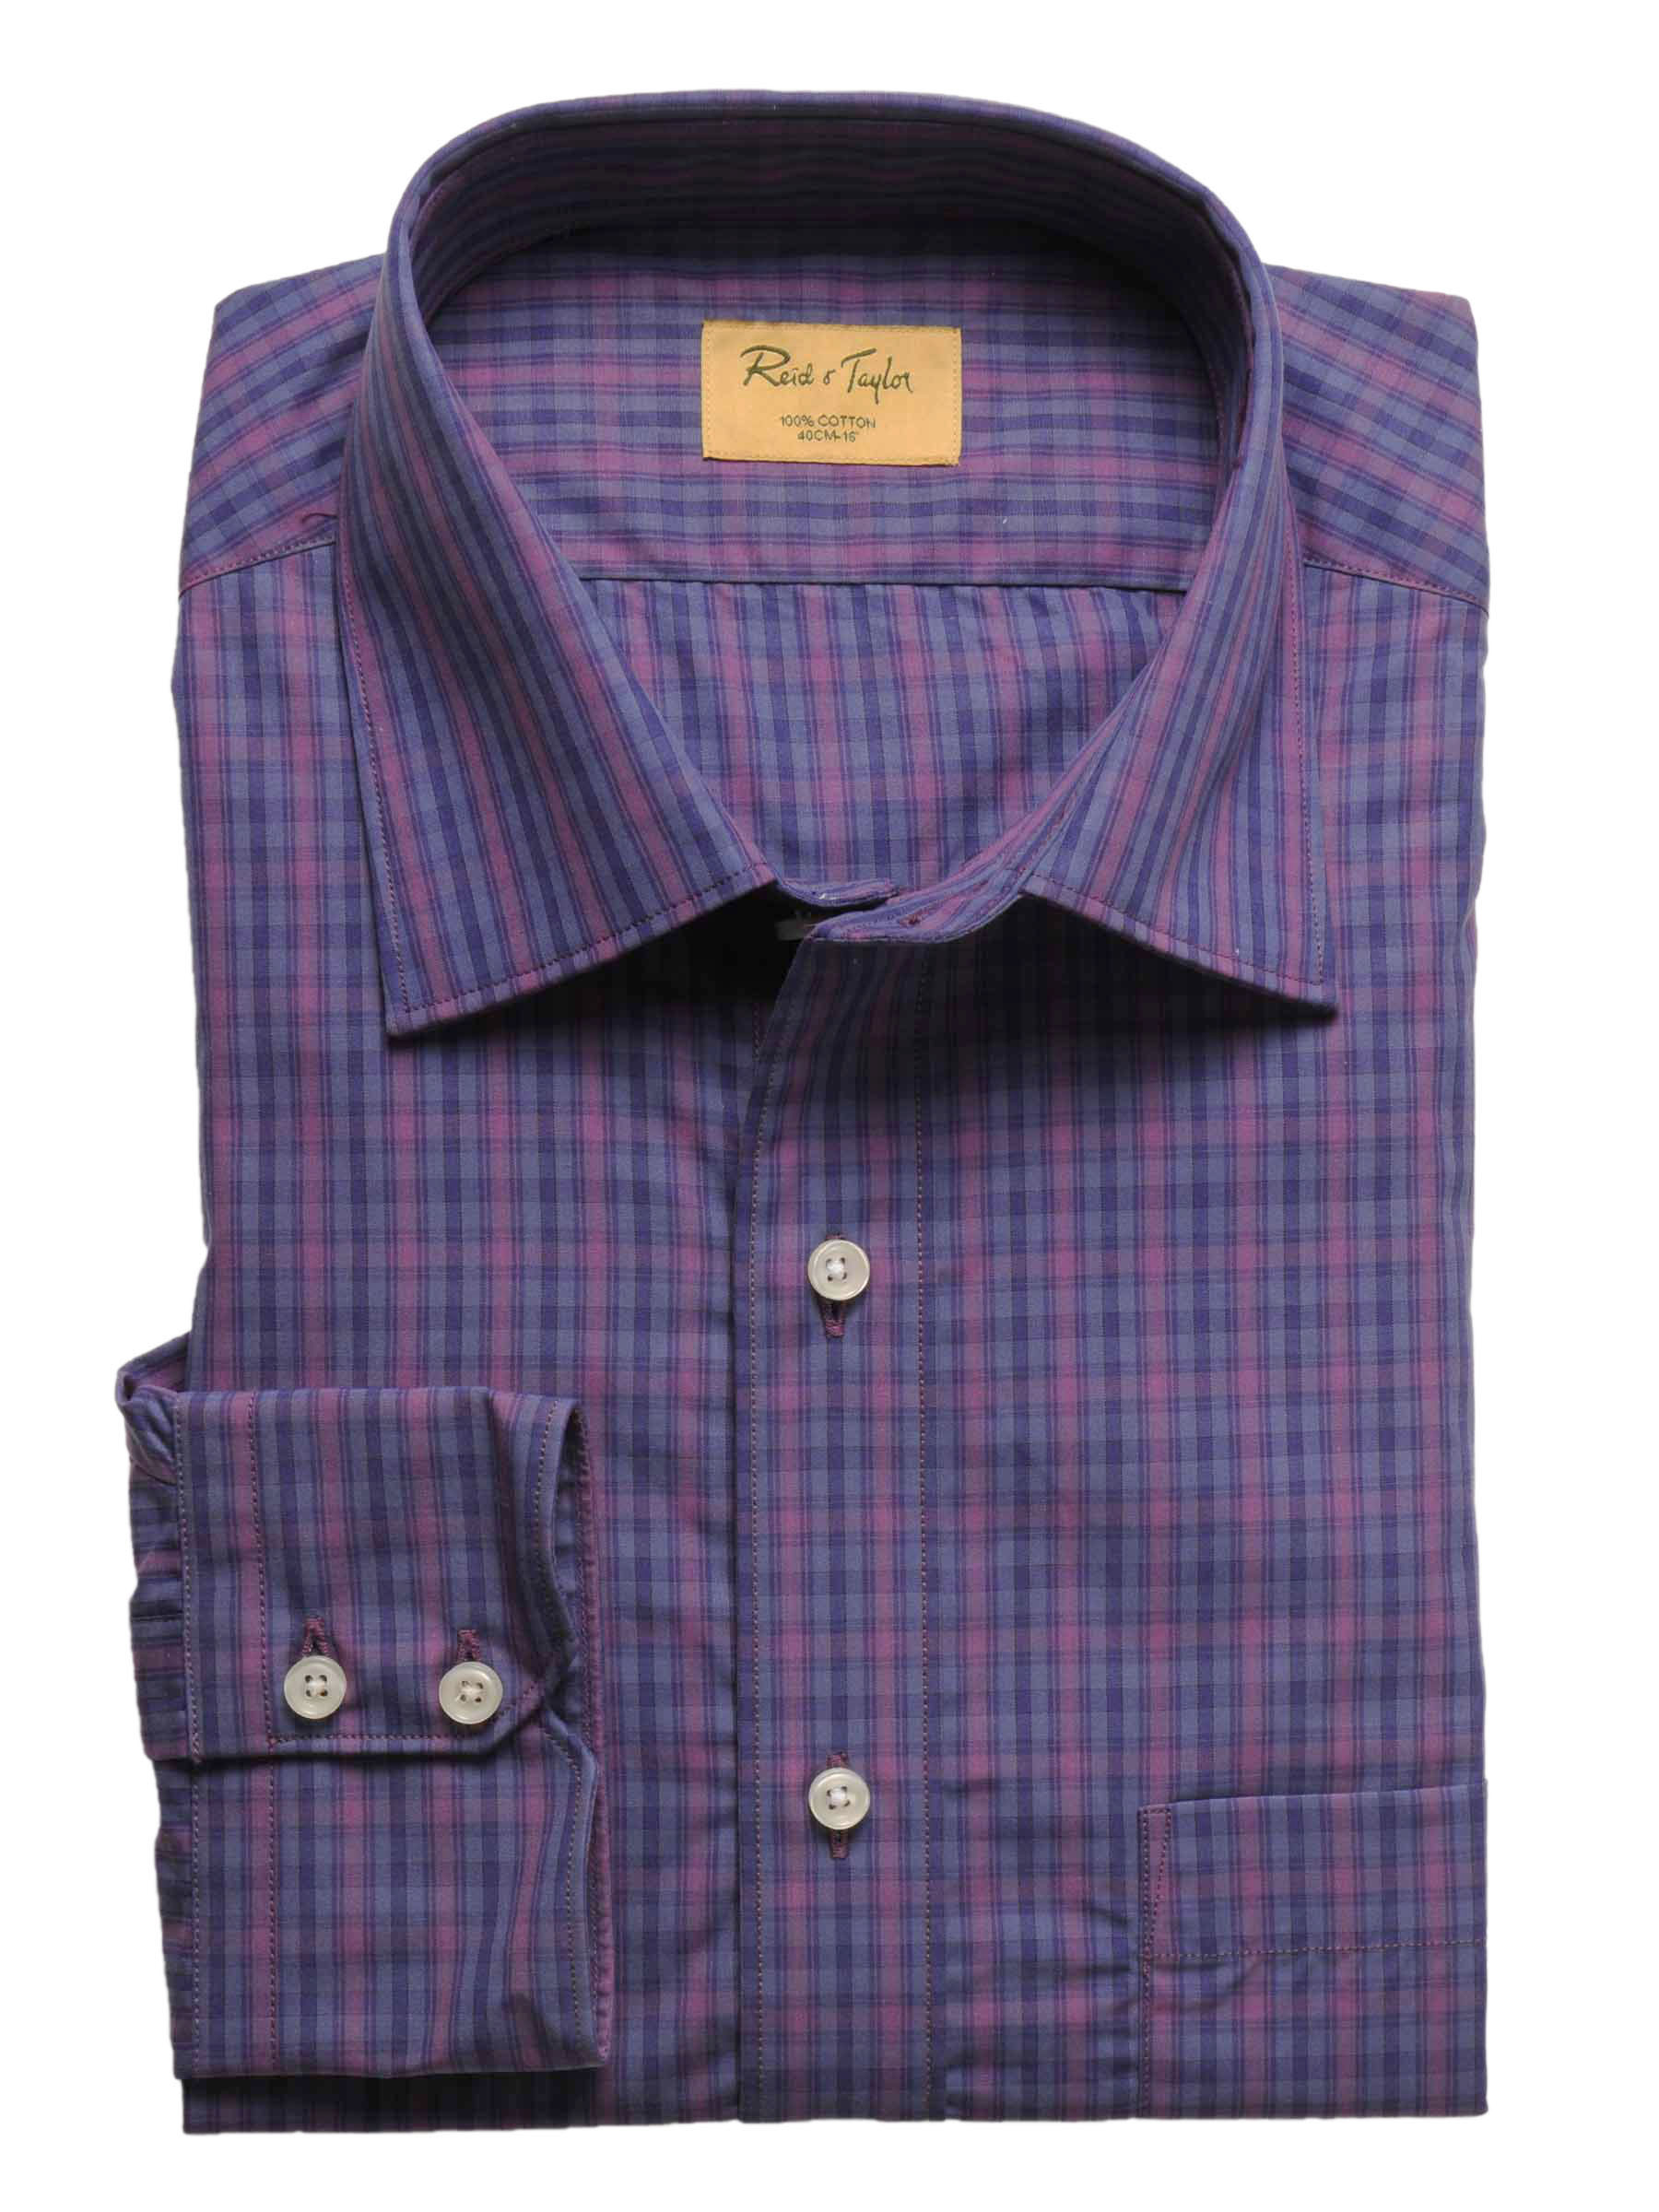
Reid & Taylor Men Check Purple Shirts
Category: Apparel / Topwear / Shirts
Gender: Men
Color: Purple
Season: Fall 2011
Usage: Formal